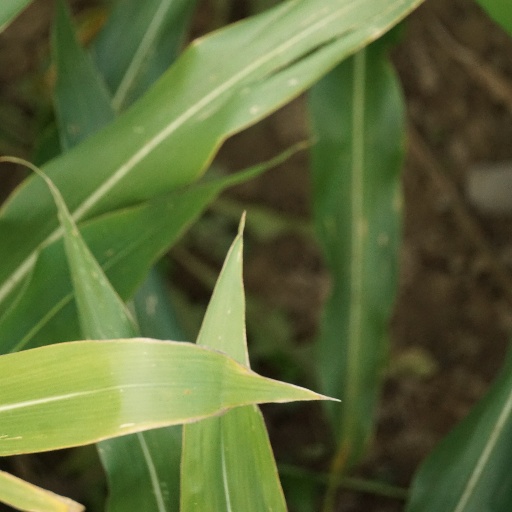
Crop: maize; corn